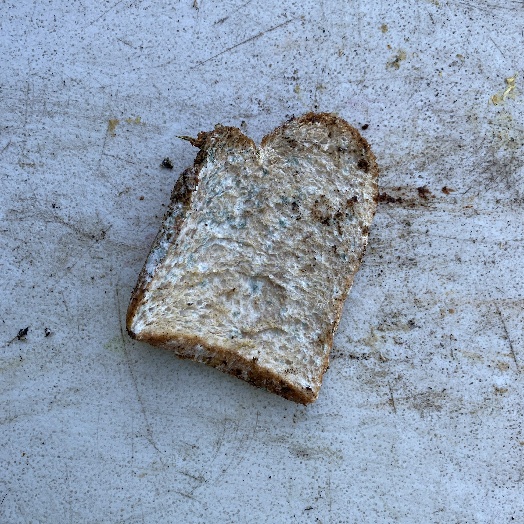
Label: generalcompost